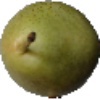
Label: Pear 1